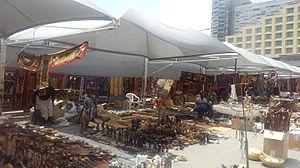
La Namibie se classe au 128ᵉ rang mondial pour le PIB par habitant. Au niveau du continent africain, elle se classe 8ᵉ en termes de revenu par habitant et 11ᵉ au niveau de l'indicateur de développement humain. C'est une économie stable et ouverte qui repose principalement sur ses ressources minières. Du fait de la faiblesse de son marché intérieur, elle est très dépendante de son commerce extérieur ce qui la rend très dépendante de l'économie sud-africaine. Par ailleurs comme l'économie namibienne n'est guère diversifiée, elle est donc fortement exposée aux fluctuations des cours des matières premières. Elle reste confrontée à de grosses disparités sociales issues de l'apartheid subie lors de l'occupation de l'Afrique du Sud. Par ailleurs, la pandémie de sida qui sévit en Namibie est un réel frein pour son développement économique.